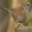
Label: bird